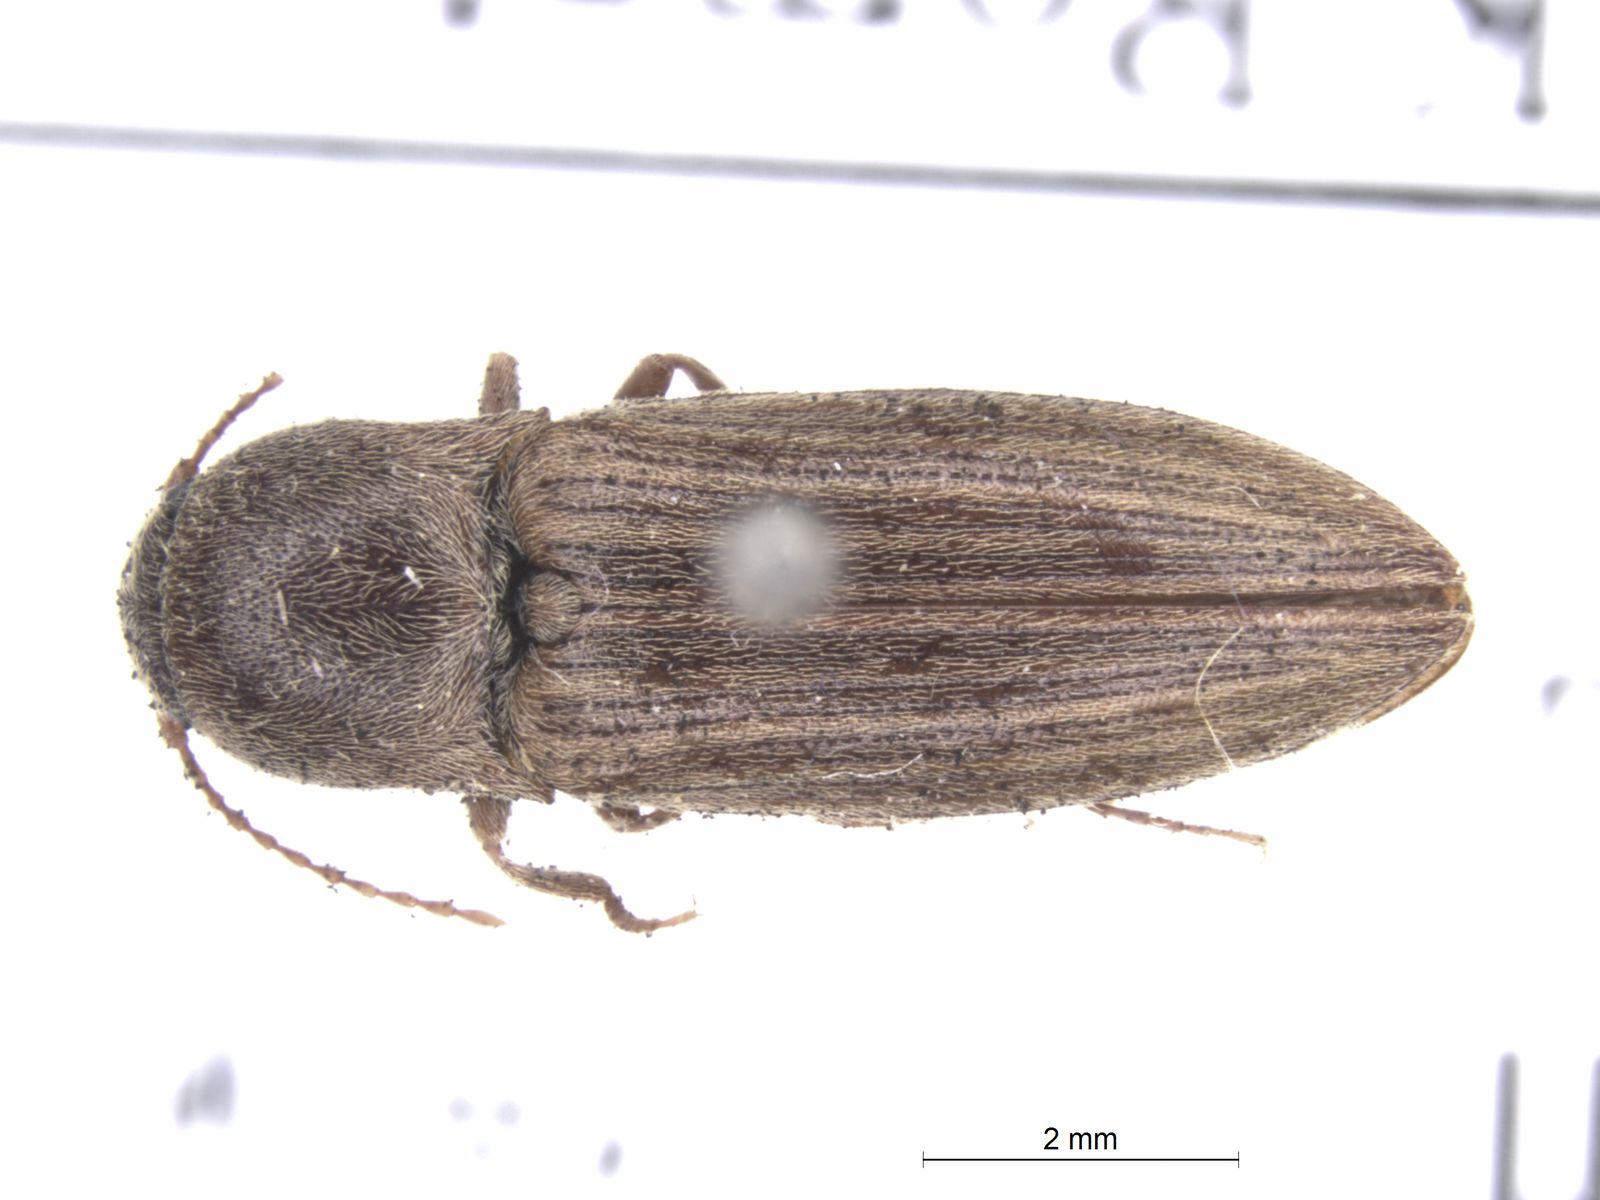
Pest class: clickbeetles_wireworms